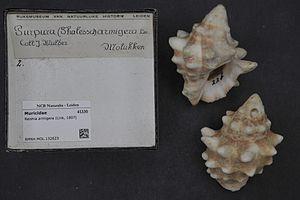
Reishia est un genre de mollusques gastéropodes prédateurs, de la famille des Muricidae.